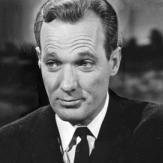
Age: 40